Oliver Evans

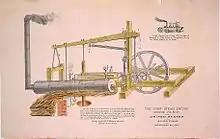
The "Columbian Engine" of 1812

The book begins with an introductory discussion of the principles of steam engines and the relevant physical principles, as well as designs for the Evans high-pressure steam engine, boilers, screw-mills and others. Evans developed a similar suite of tools and tables for potential steam engineers as he had for potential millers, such as tables itemizing the heat and pressure tolerances of various metals, instructions for assembling the basic components of a steam-powered system, and schematics for useful components such as valves and boilers. Evans also used the book to justify the safety of high-pressure steam engines if properly constructed, despite the fact that by this time Evans himself had experienced several boiler explosions in his workshop. However, thermodynamics were little understood in his time. As such, many of Evans's theoretical contentions, including the 'grand principle' of steam he develops to guide the mathematical modelling of pressure and fuel in steam engines, were substantially flawed. Although Evans was to be quite successful in the development of high-pressure steam engines (and his designs were widely used), his theoretical understanding of them was limited and he was generally unable to accurately predict the inputs and outputs of his machines. The guide also indulged in a far wider range of topics of interest to Evans, including a compendium of inventions from others which he deemed to be worthy of further circulation—such as a straw-cutter and flour press developed by his brother Evan, and a horse-drawn scraper and earth mover invented by Gershom Johnson. Evans also used the opportunity to encourage government sponsorship of research: